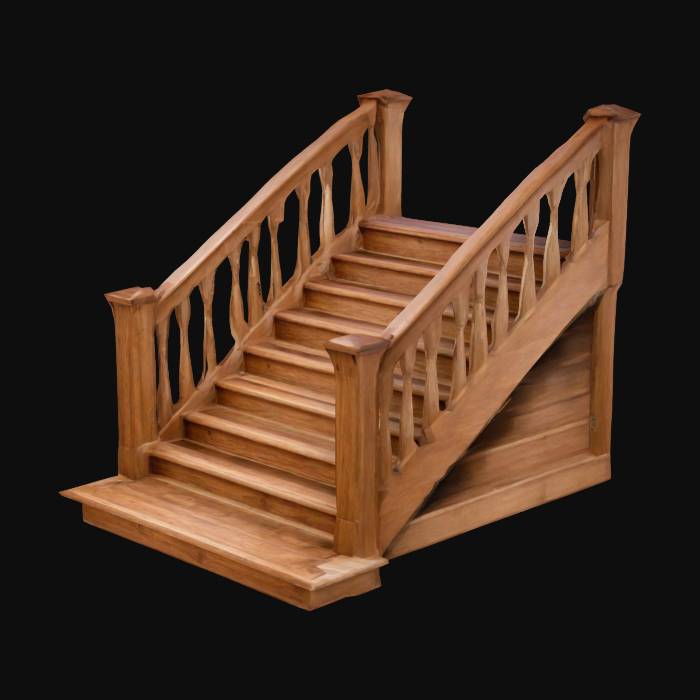
미적 점수 (1~10점): 3